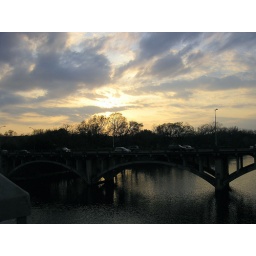
mar 2006 bridge over town lake